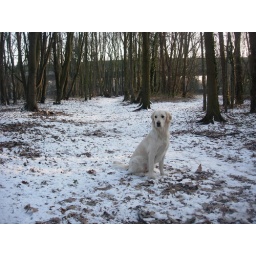
Alix is a female golden retriever and a service dog in training. Picture taken by her foster family.